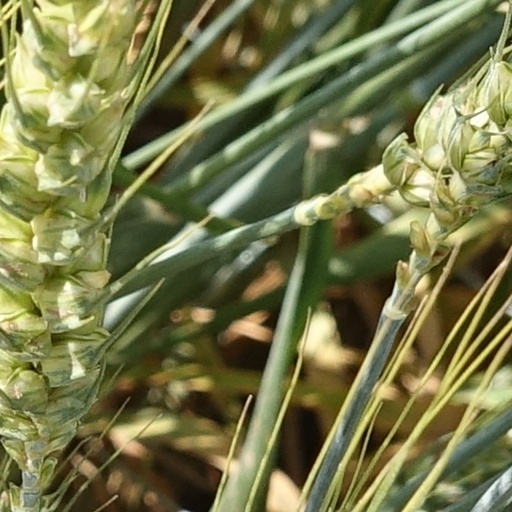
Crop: wheat